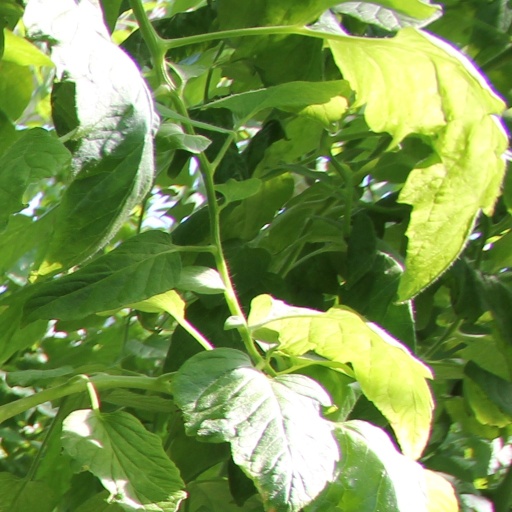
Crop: tomato